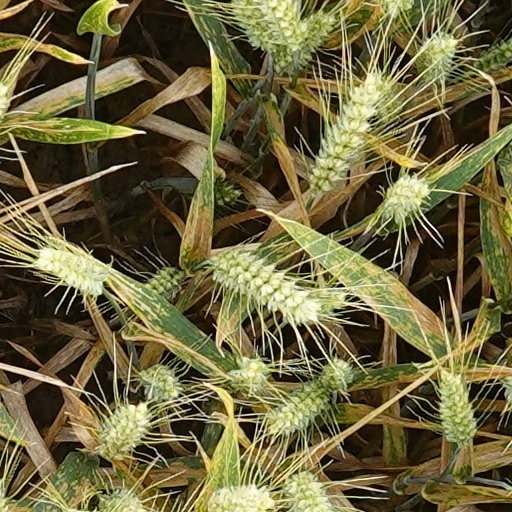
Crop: wheat